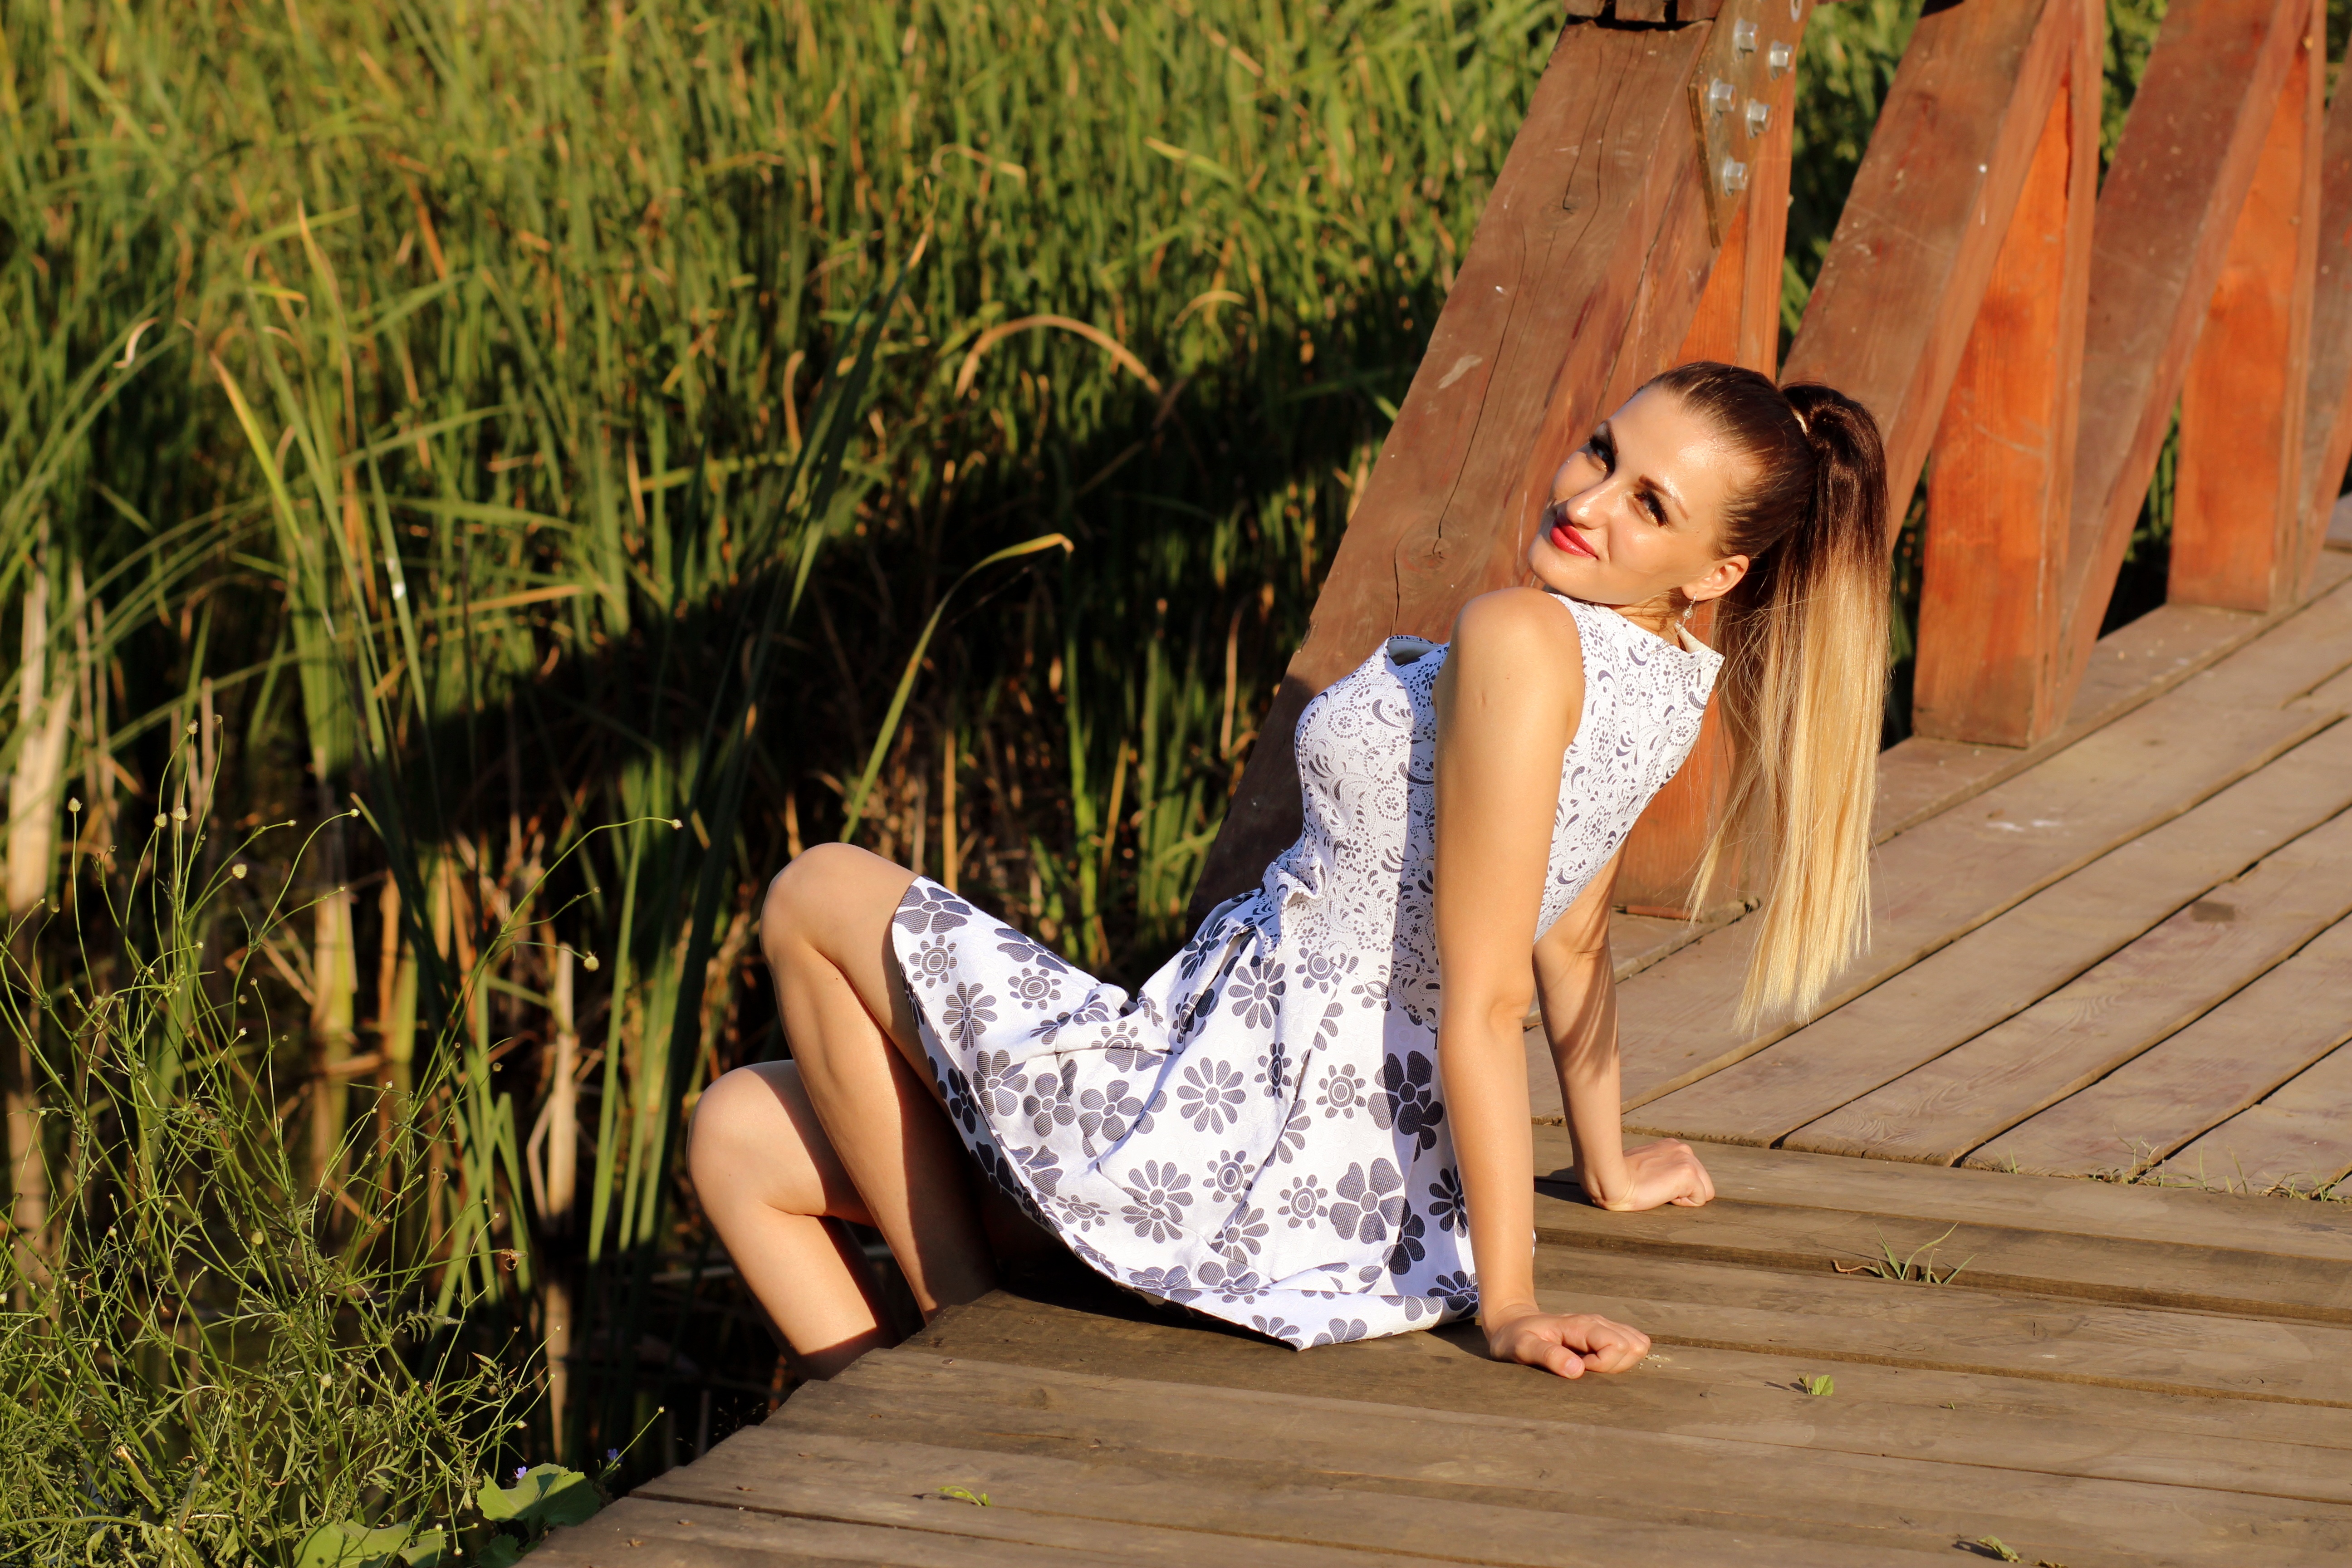
person, girl, woman, bridge, photography, sunlight, summer, model, spring, sitting, fashion, blonde, smile, long hair, dress, photograph, beauty, photo shoot, portrait photography, human positions, art model